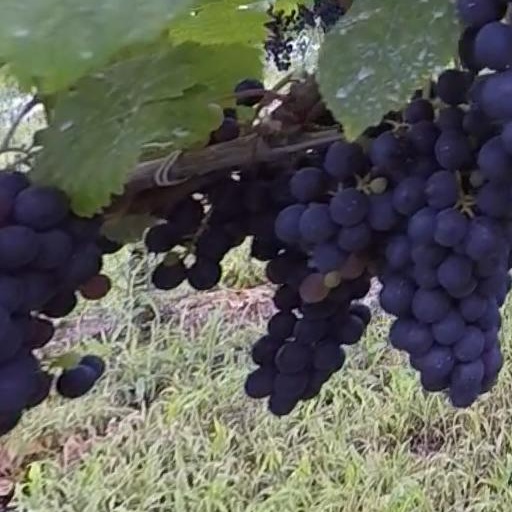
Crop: grape